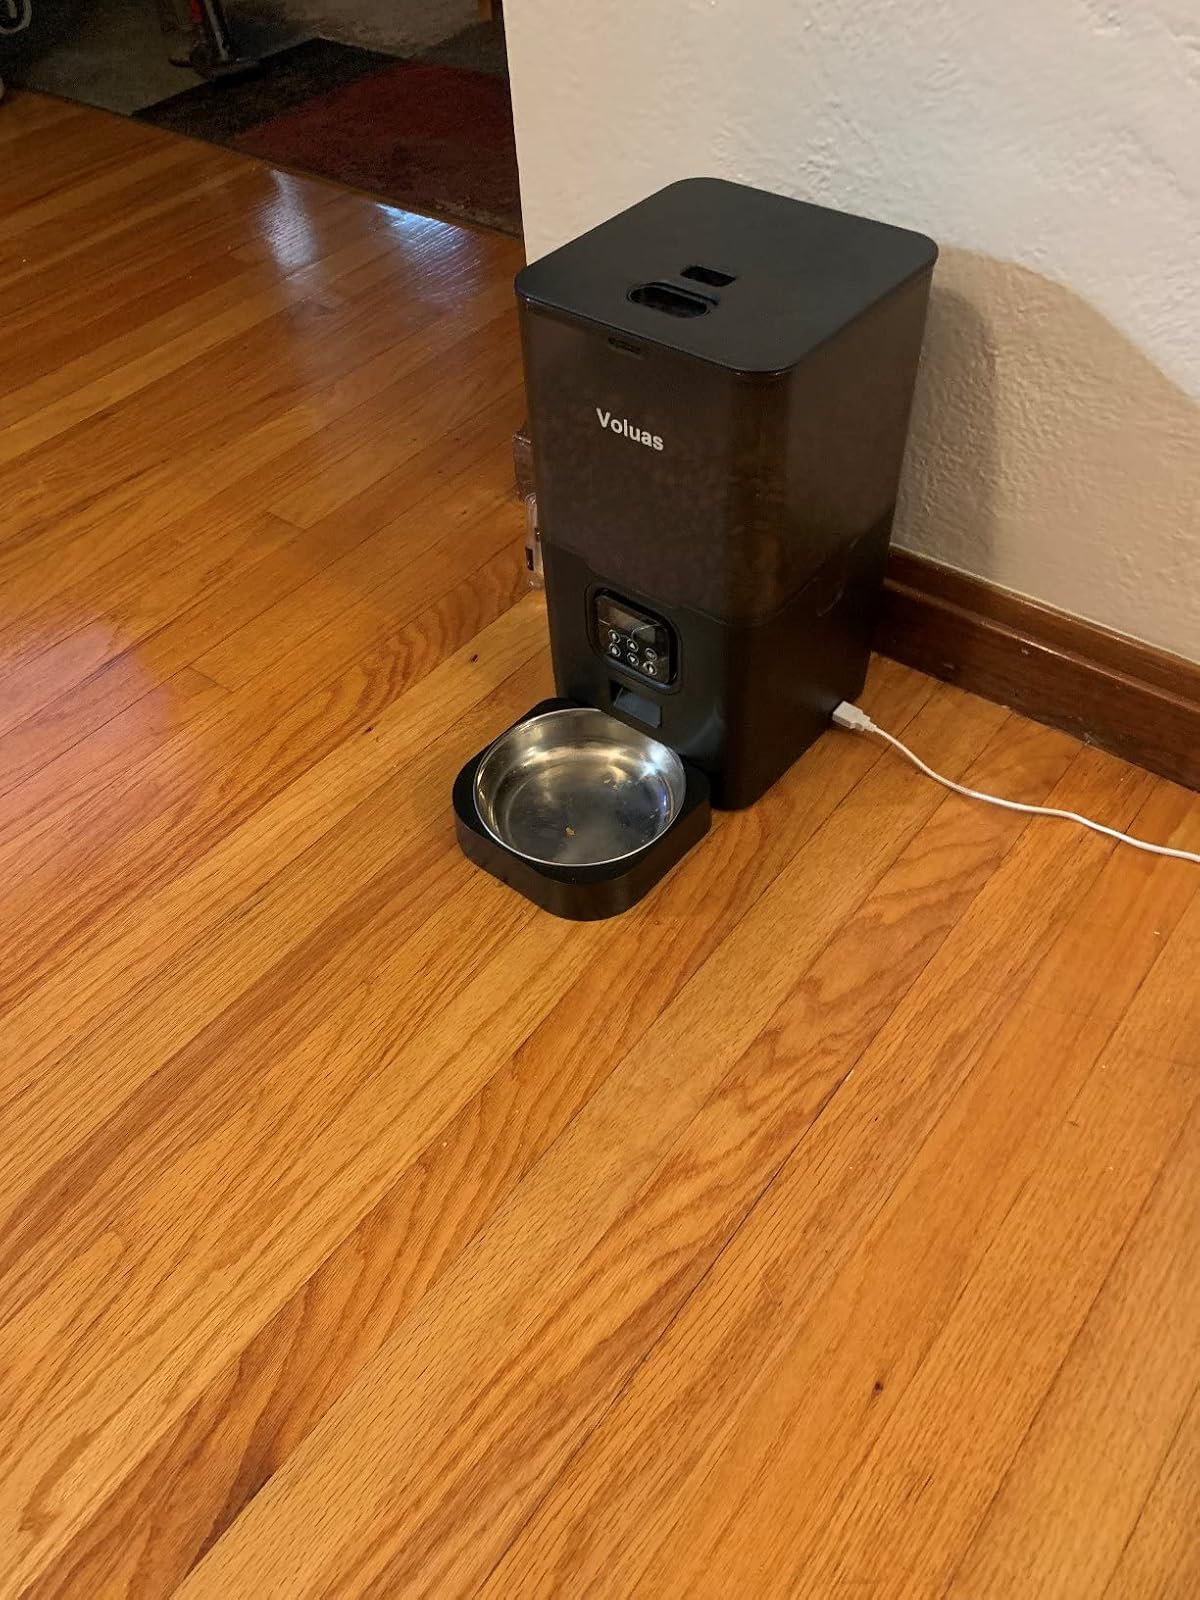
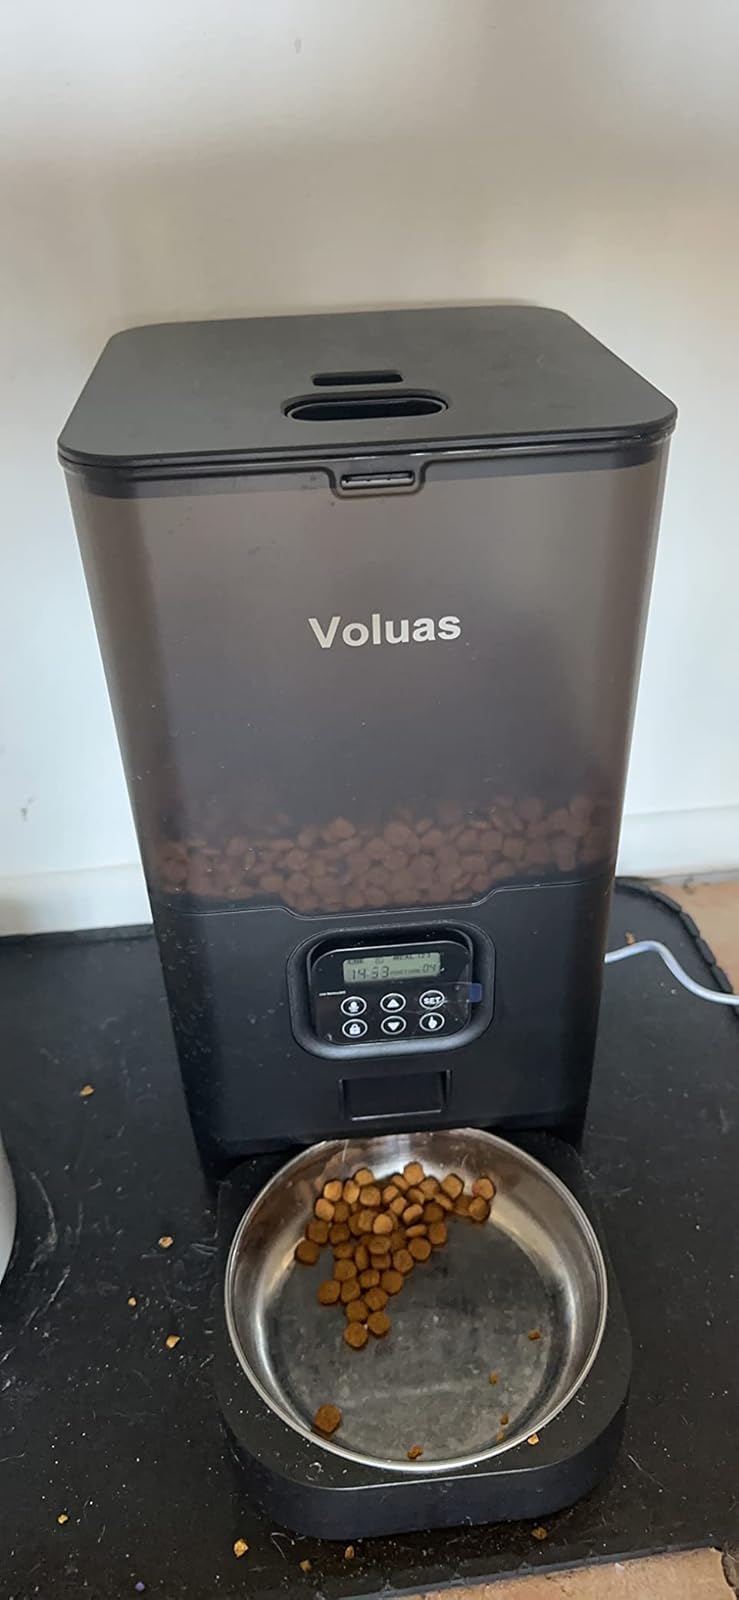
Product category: items_feeder
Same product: yes